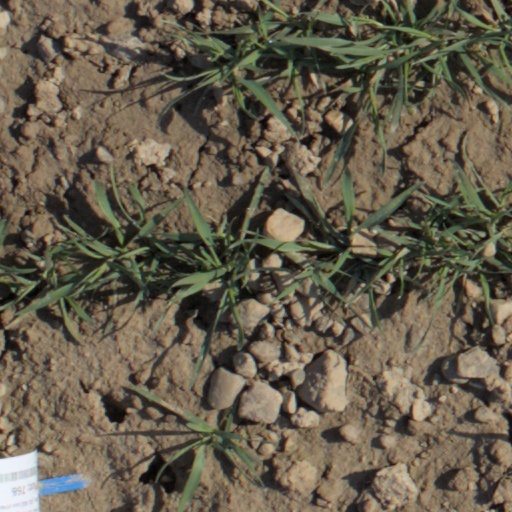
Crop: wheat